Enterprise (train service)

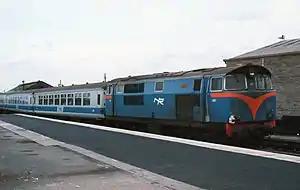
An NIR ""Hunslet"" which was the mainstay of "Enterprise" operations from Belfast during the 1970s.

In October 1950, in conjunction with CIÉ, the service was extended to Glanmire Road station (renamed to Cork Kent in 1966) in Cork. Two sets of coaches were used, one GNR (I) and one CIÉ, working Belfast - Dublin - Cork and Cork - Dublin - Belfast on alternative days. The GNR (I) locomotives were used between Belfast and Dublin, and CIÉ steam locomotives between Dublin (Amiens Street) and Cork. The extended service saw the southbound train operating a journey time of 6 hours 45 minutes and the northbound train running a schedule of 6 hours 15 minutes.